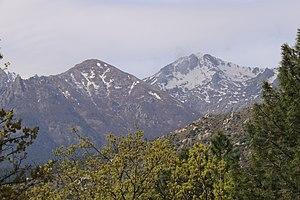
Vue du Monte Renoso depuis Ghisoni.
Le Monte Renoso est le plus haut sommet du massif du même nom occupant la région entre les cols de Vizzavona et de Verde. Culminant à 2 352 mètres d'altitude, il est situé sur les communes de Bastelica, Bocognano et Ghisoni.